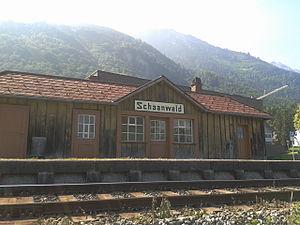
La gare de Schaanwald est une gare ferroviaire Liechtensteinoise de la ligne de Feldkirch à Buchs, située au village de Schaanwald, sur le territoire de la commune de Mauren dans la Principauté du Liechtenstein.